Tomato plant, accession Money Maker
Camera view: horizontal (90 deg, fisheye); turntable rotation: 210 degrees
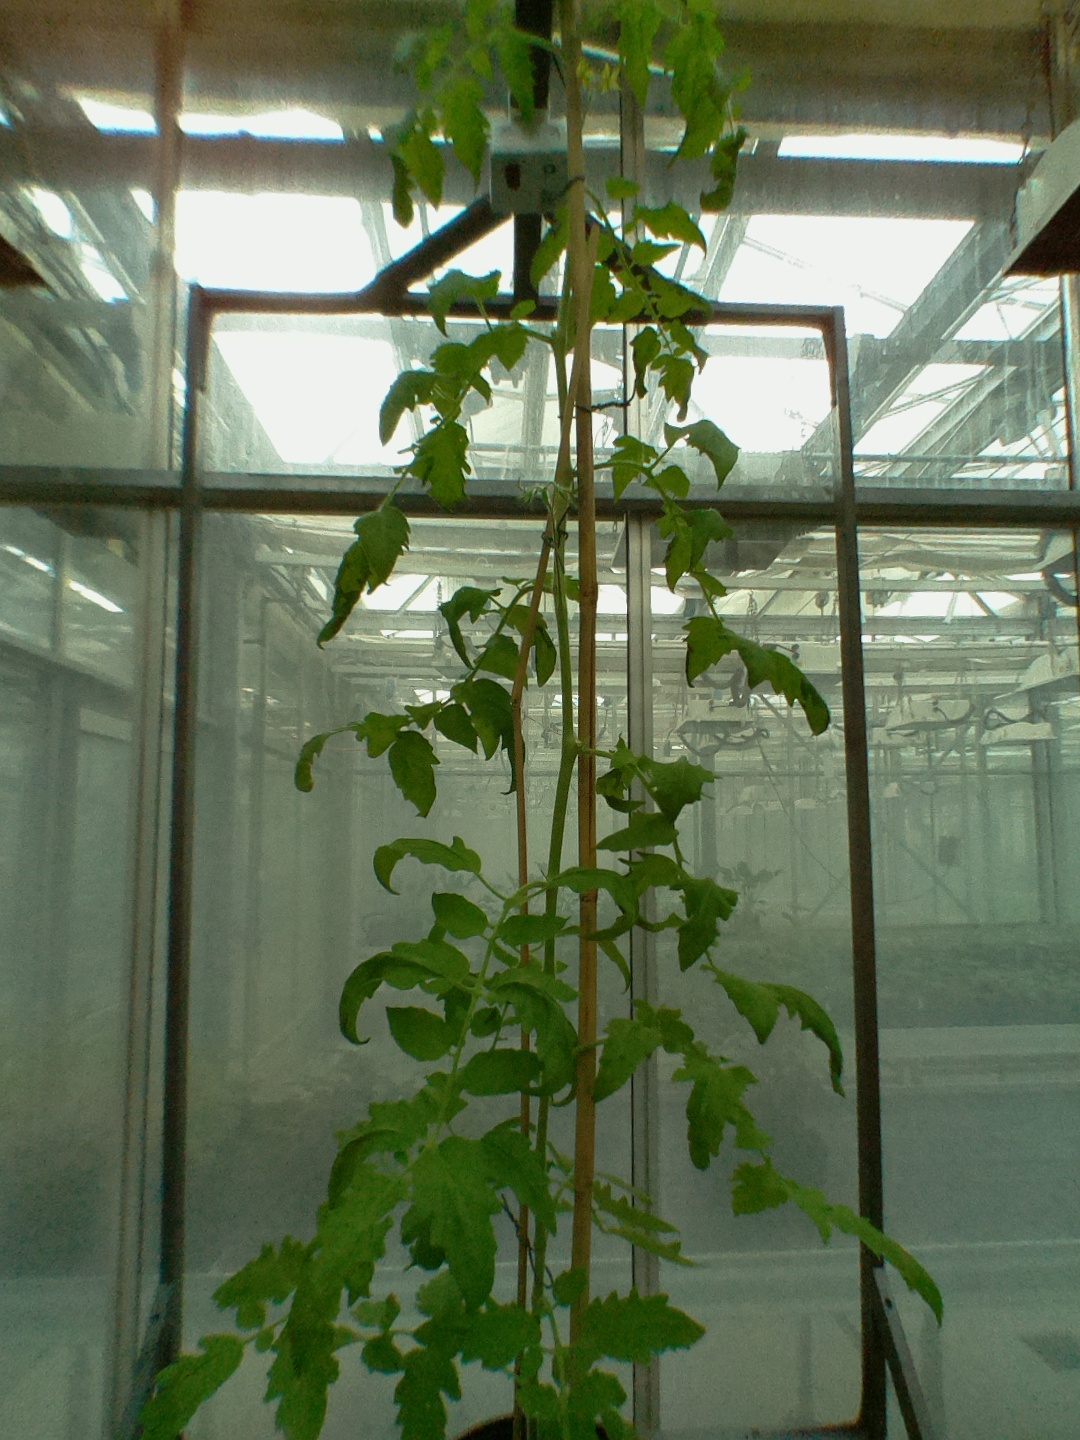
BBCH growth stage 63: 30%-40% of flowers open